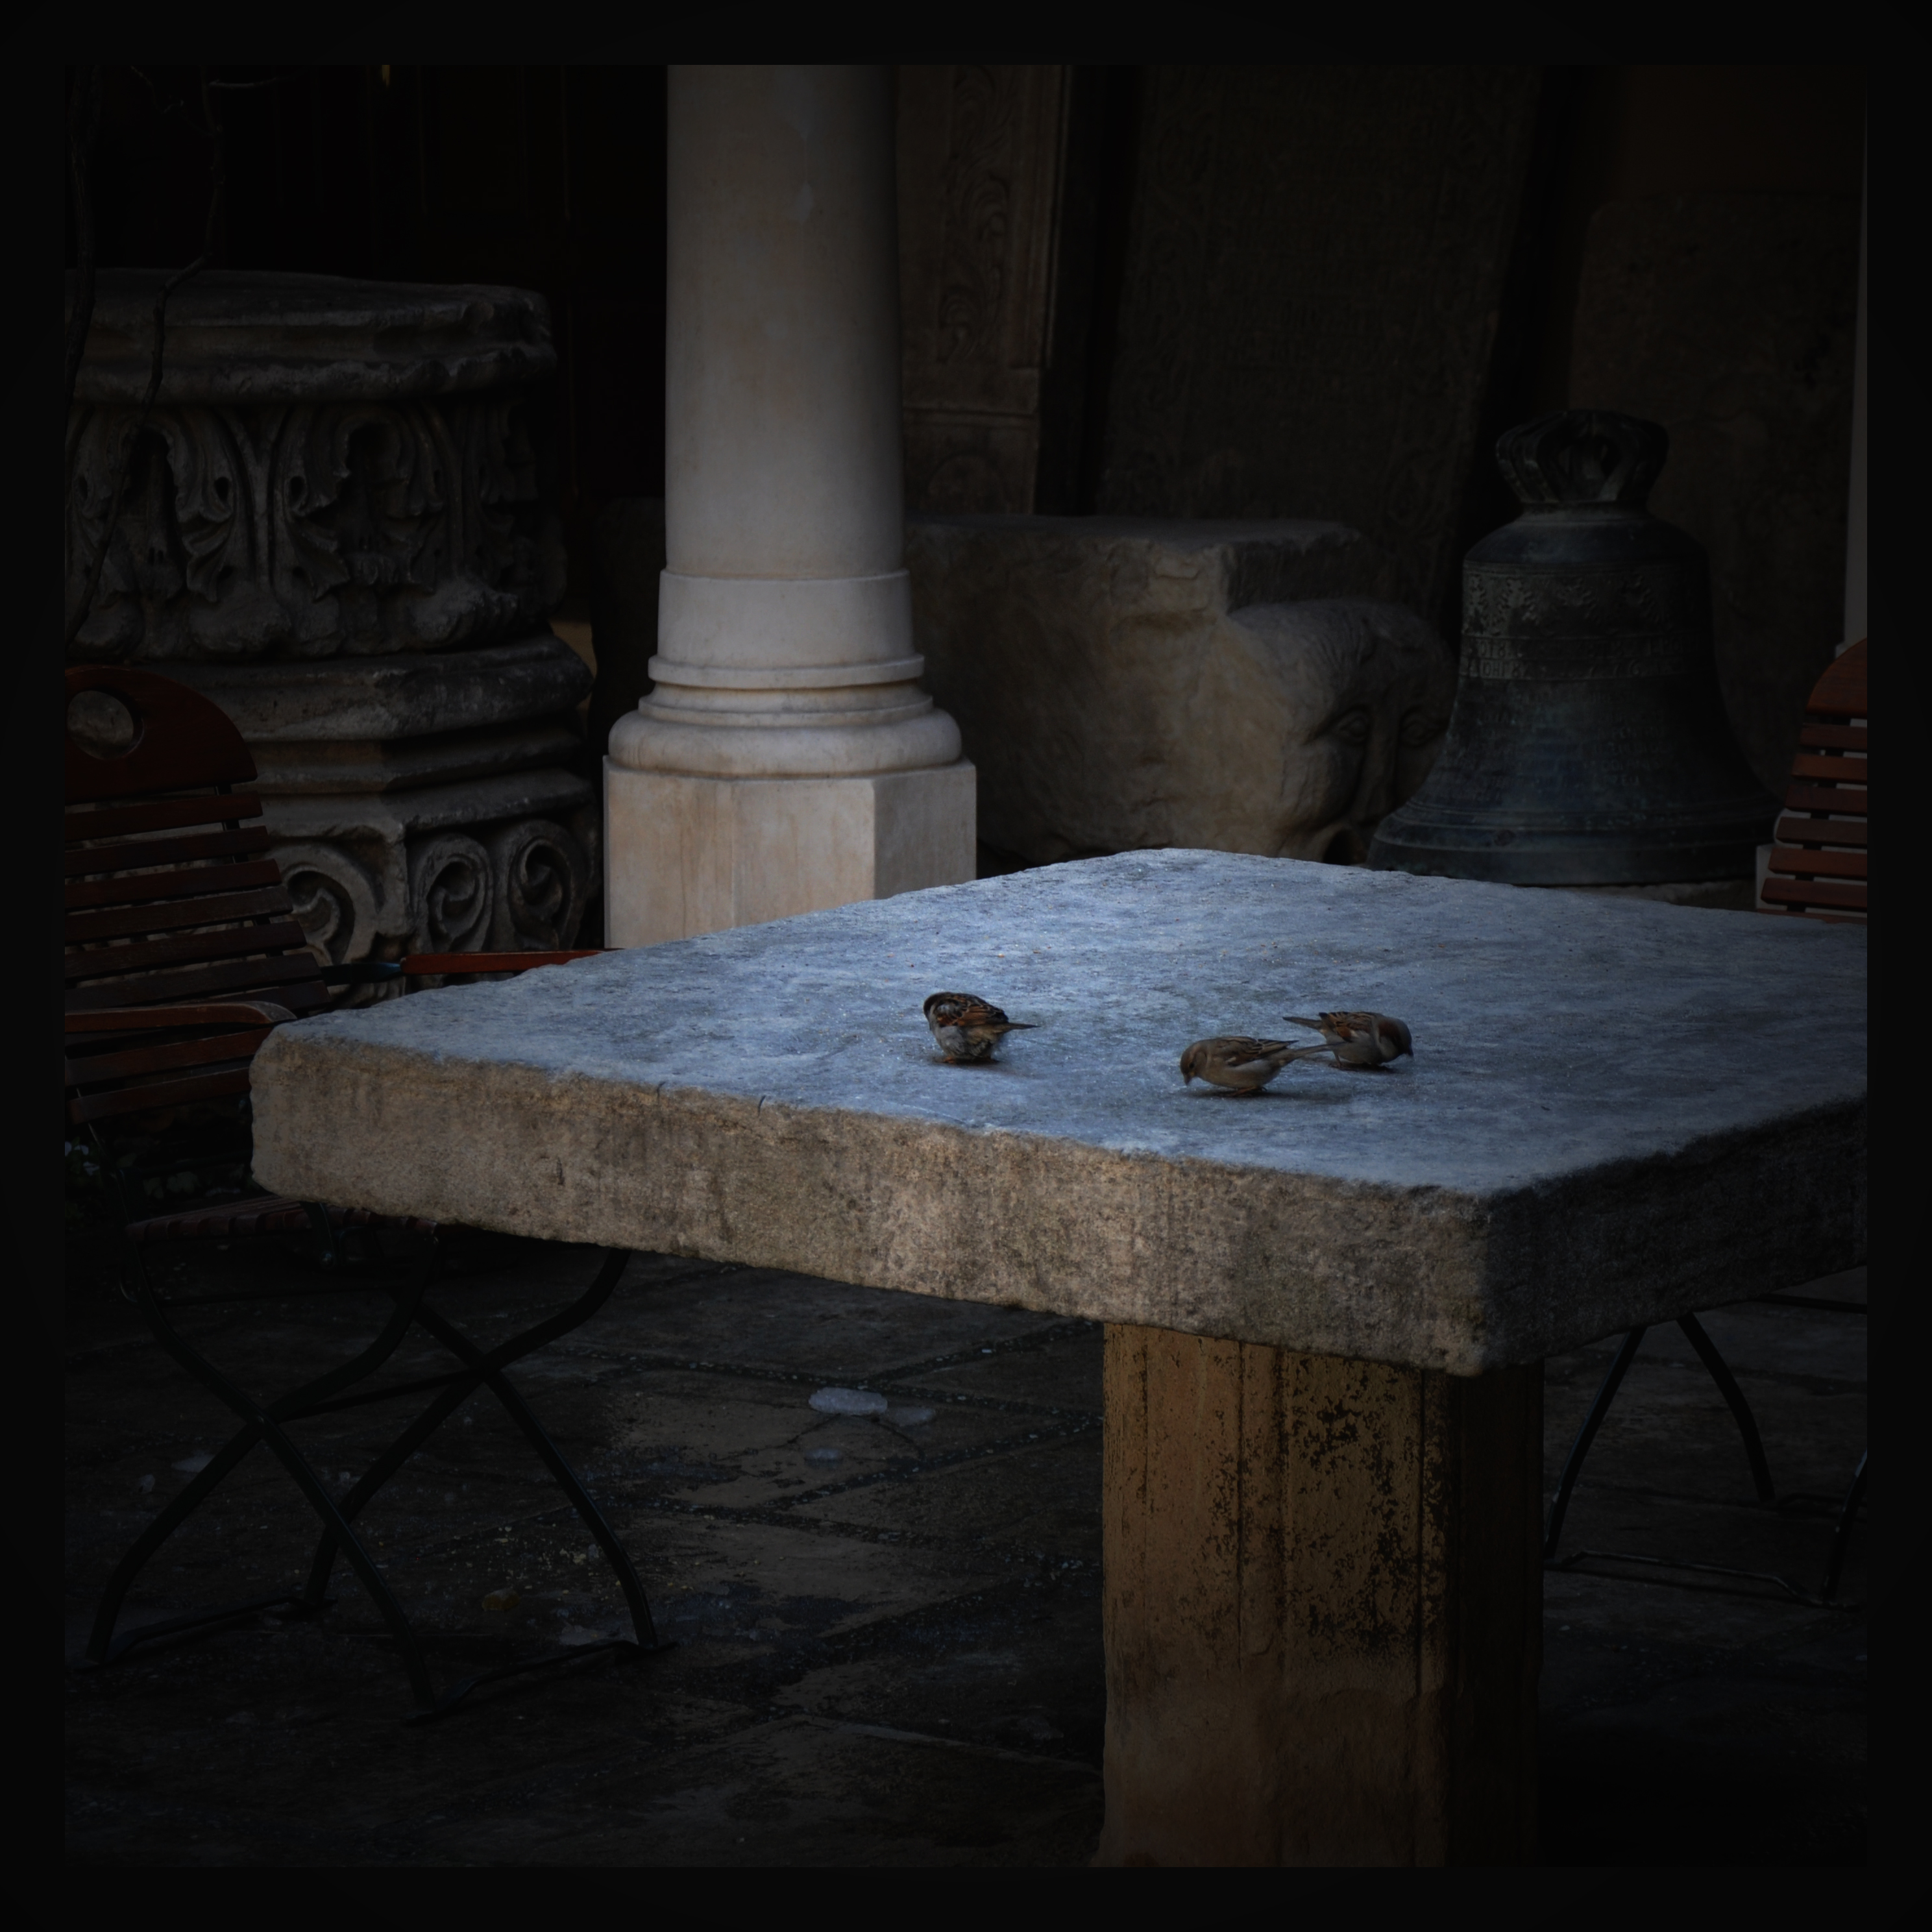
table, light, architecture, structure, wood, photography, house, floor, building, photo, europe, column, religion, darkness, church, furniture, room, christian, lighting, photos, religious, de, monastery, churches, fotografie, christianity, romana, orthodox, eastern, shape, romania, bucharest, convent, bor, biserica, arhitectura, orthodoxy, romanian, ortodoxa, ortodox, manastire, ortodoxia, ortodoxie, ecclesiastical, bisericeasc, cladire, edificiu, bucuresti, stavro, stavropoleos, cre tinism, cre tin, ancient history